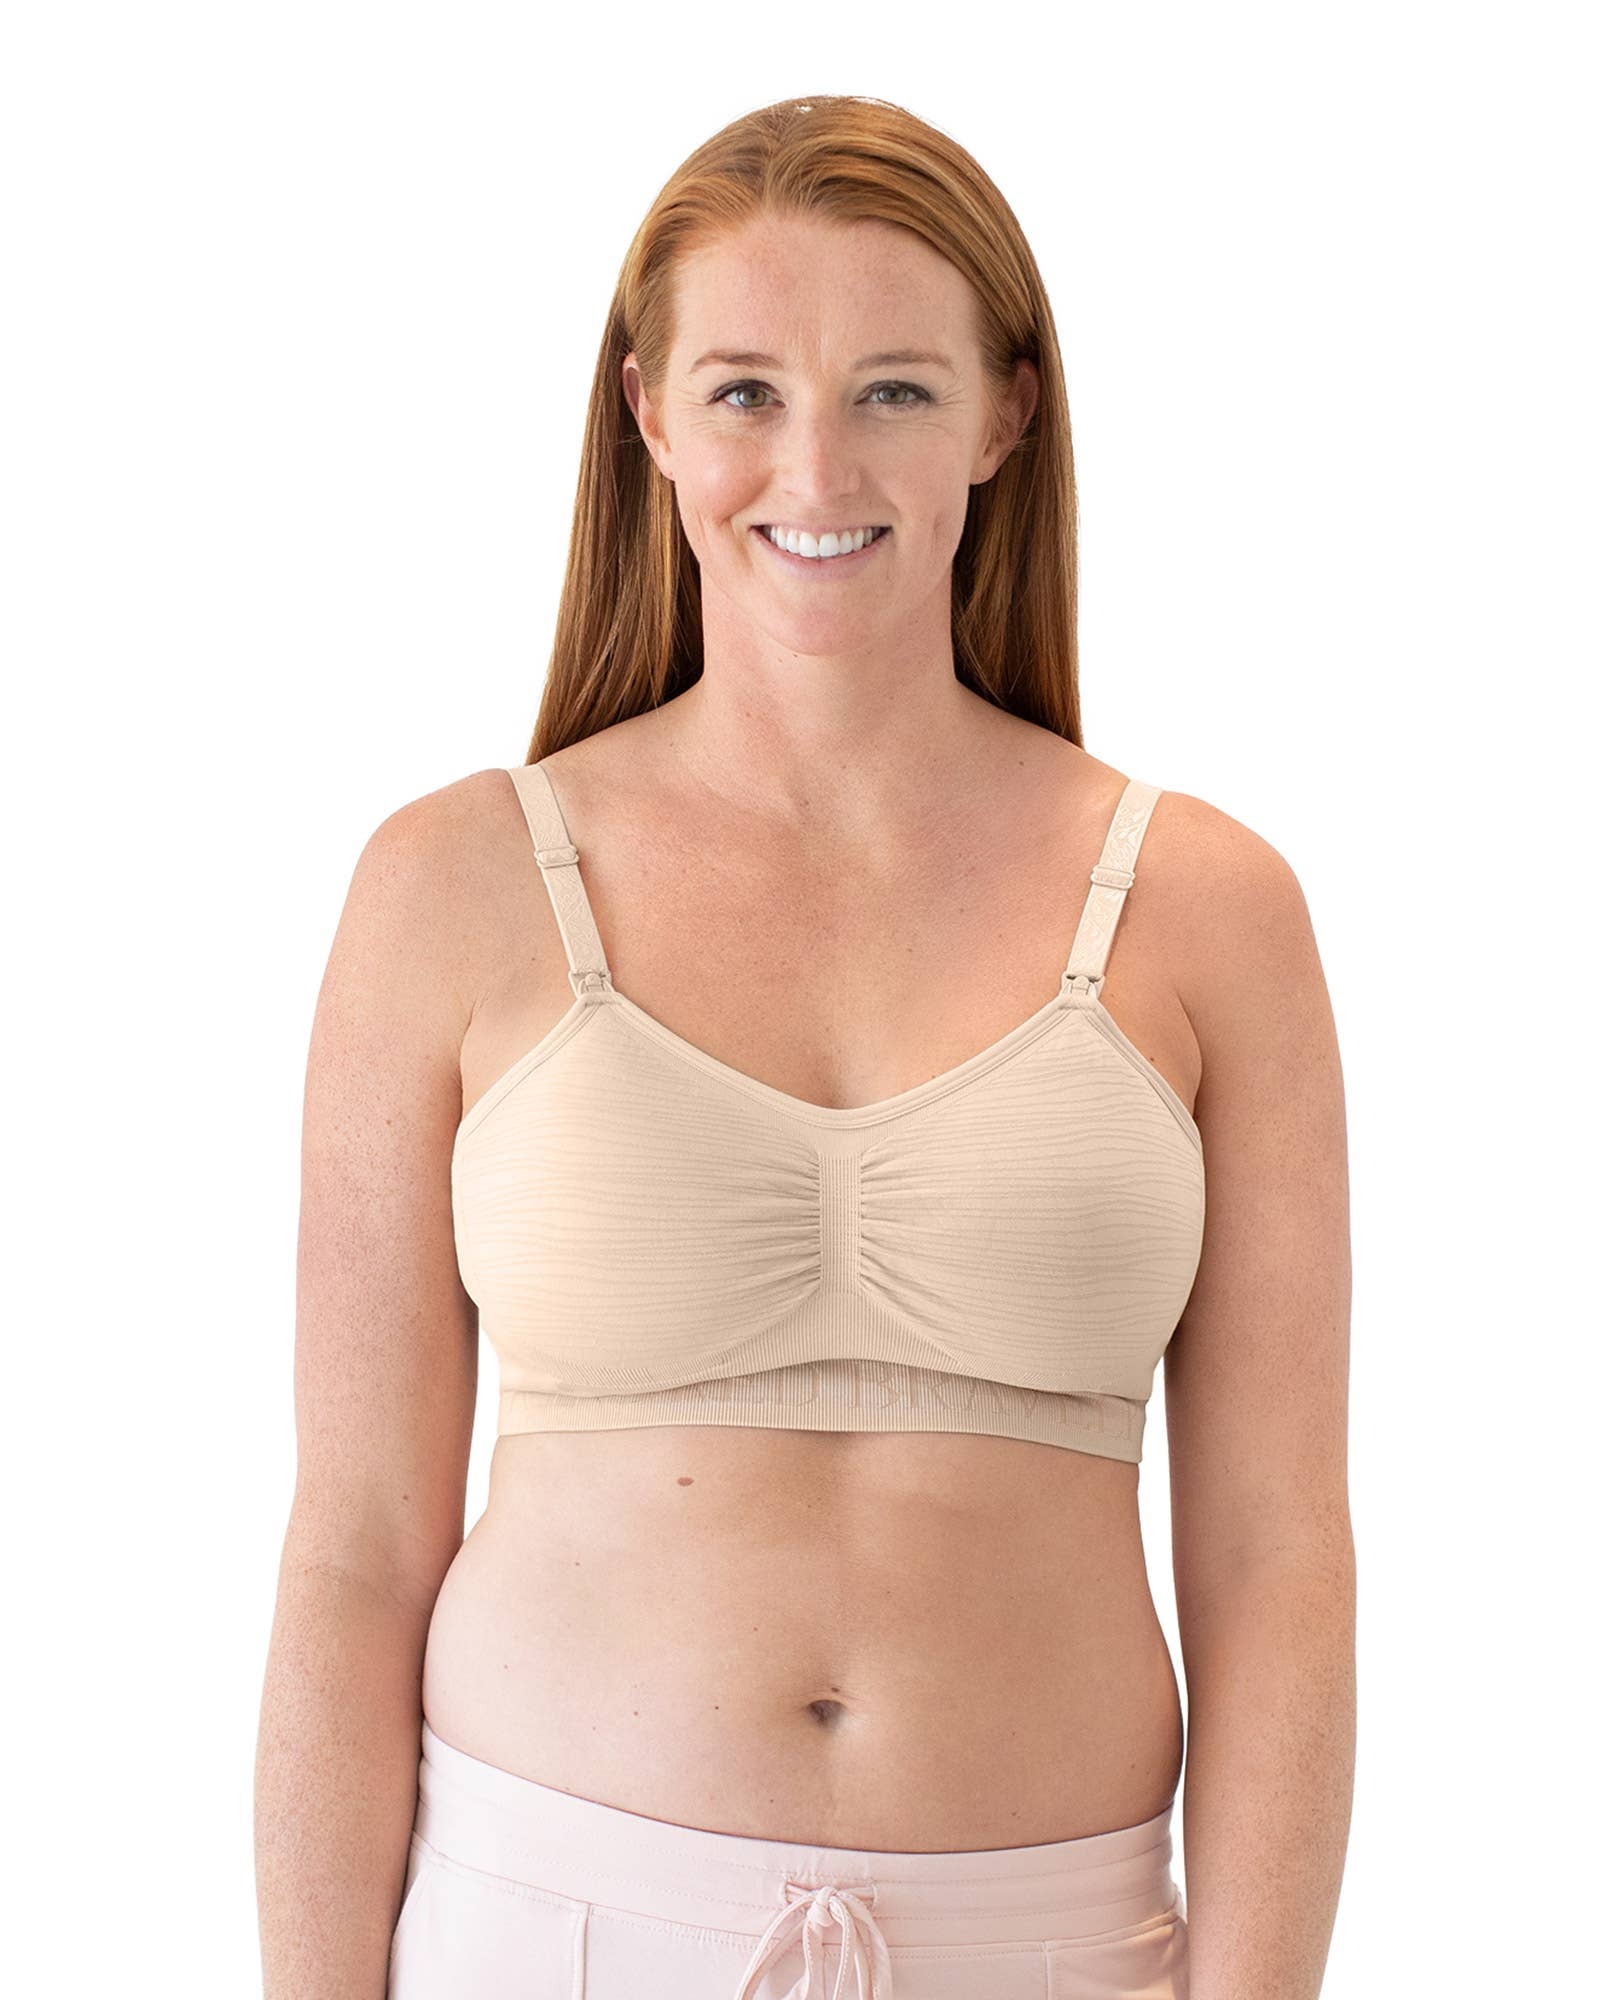
Kindred Bravely - Sublime® Hands-Free Pumping & Nursing Bra- Natural
SIMPLIFY - Our patented Busty Hands Free Pumping Bra with our unique EasyClip is a game-changer for nursing and pumping moms. The innovative dual-clip functionality allows for hands-free pumping, unobstructed nursing access, or tandem nursing and pumping - no wardrobe change necessary! EXCLUSIVE BUSTY SIZING - Busty sizes are designed specifically for women with F cups and above. They have true-to-size bands, designed to fit snugly, and expanded fabric in the cups for additional coverage of larger busts. Busty sizes also have slightly wider straps for better weight distribution and a tighter knit to provide added support for larger breasts. DESIGNED FOR ALL-DAY WEAR - Don’t settle for bulky, uncomfortable pumping bras - the stretchy material of this maternity pump bra hugs the postpartum shape, and fully adjustable straps allow for a comfortable fit all day and night. UNIVERSALLY COMPATIBLE - this universal breast pumping bra fits all standard pump flanges.
Brand: Kindred Bravely
Category: Baby & Toddler > Nursing & Feeding > Breast Pump Accessories > Hands Free Pumping Bras